Nazino tragedy

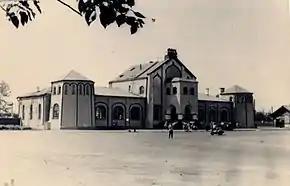
photo

A rail convoy holding "underclass" deportees left Moscow on 30 April, and a similar convoy left Leningrad on 29 April, with both arriving on 10 May. The daily food ration during the trip was of bread per person. Criminal groups among the deportees beat the non-criminals and stole their food and clothing. The authorities in Tomsk were unfamiliar with urban deportees and expected trouble from them, so decided to send them to the most isolated work sites. Two nights after their arrival in Tomsk, a disturbance broke out as they demanded drinking water, but the riot was put down by mounted troops.